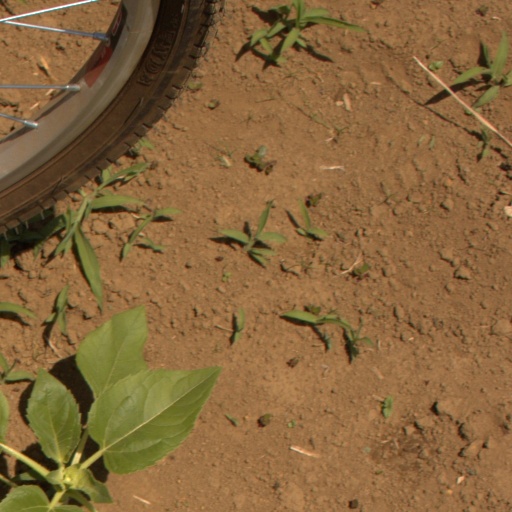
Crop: Jerusalem artichoke